Maserati Boomerang

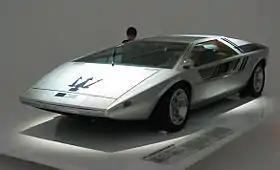
Maserati Boomerang at Museo Casa Enzo Ferrari

The Maserati Boomerang is a concept car designed by Giorgetto Giugiaro and produced by Italdesign. It was first revealed at the Turin Motor Show in 1971 as a non-functional Epowood model, but by the time of the 1972 Geneva Auto Show it was based on Maserati Bora chassis as a one-off.